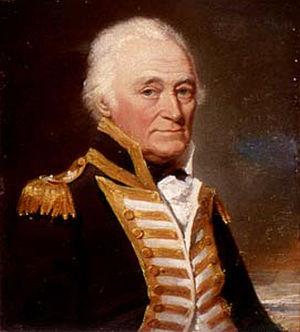
Le vice-amiral John Hunter, né le 29 août 1737 et mort le 13 mars 1821, est un officier de marine et administrateur colonial britannique qui a succédé à Arthur Phillip comme deuxième gouverneur de Nouvelle-Galles du Sud, en Australie de 1795 à 1800.
La Révolte du Rhum est une mutinerie qui se déroula en 1808 dans la colonie de Nouvelle-Galles du Sud, vingt ans après la fondation par Arthur Phillip à Sydney de la première colonie britannique en Australie. Qualifiée au XIXᵉ siècle de « Grande Révolte », cette révolte fut la seule de toute l'histoire de l'Australie à aboutir au renversement du gouvernement de la colonie par les armes.